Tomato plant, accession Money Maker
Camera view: horizontal (90 deg, fisheye); turntable rotation: 180 degrees
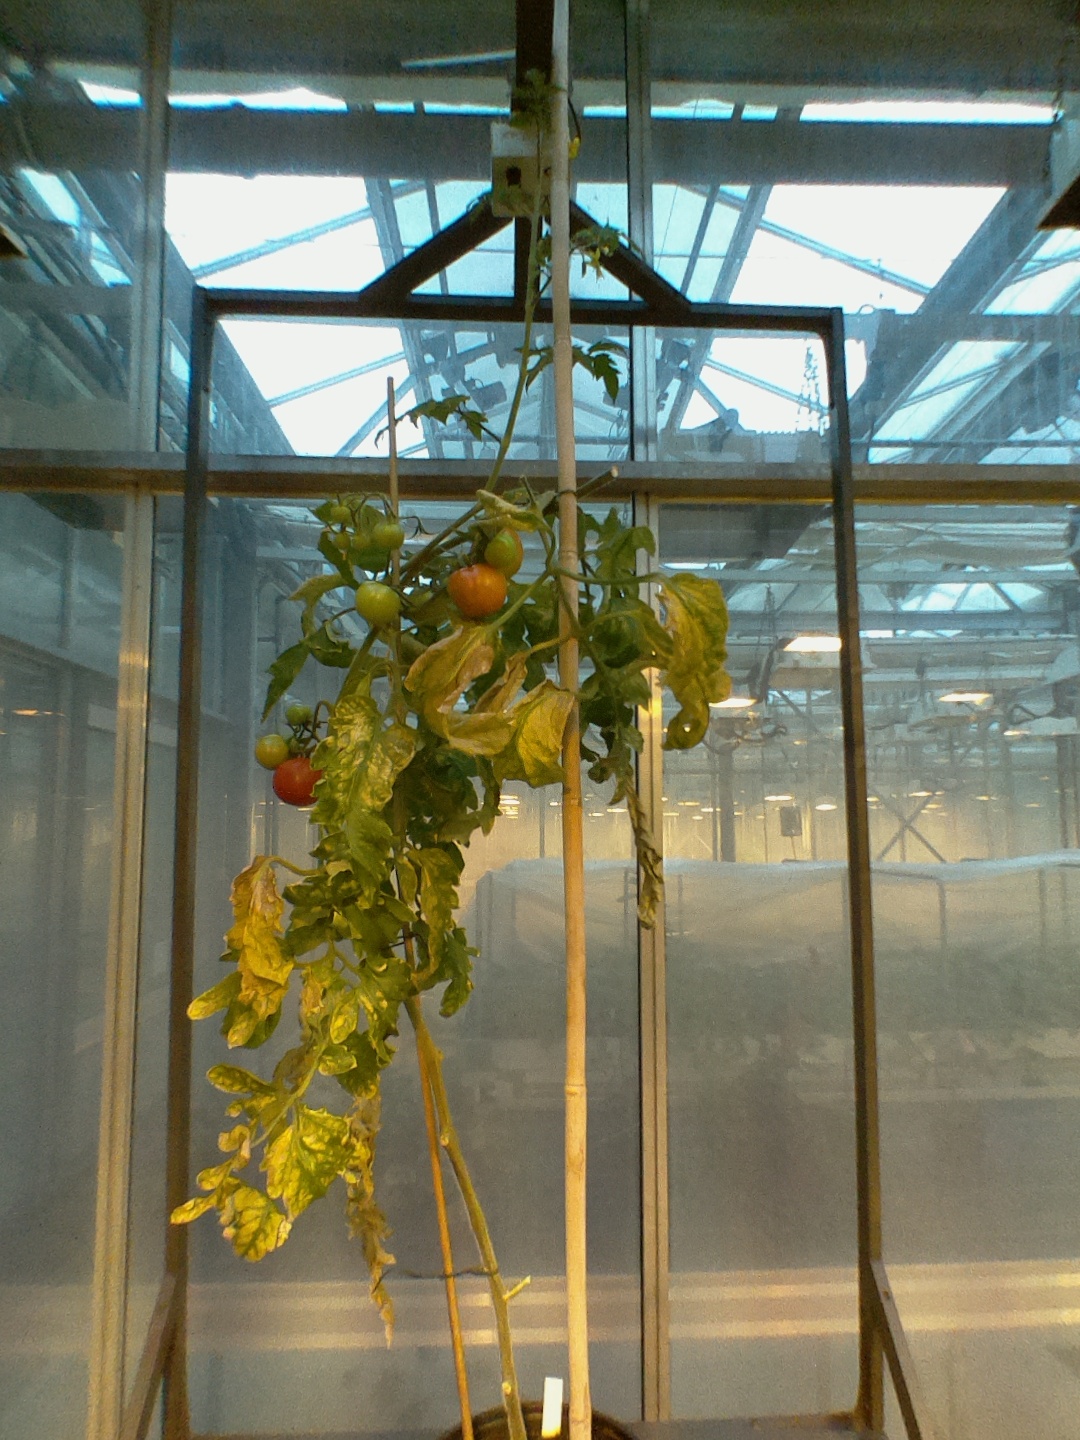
BBCH growth stage 81: 10%-20% of fruits show typical fully ripe color